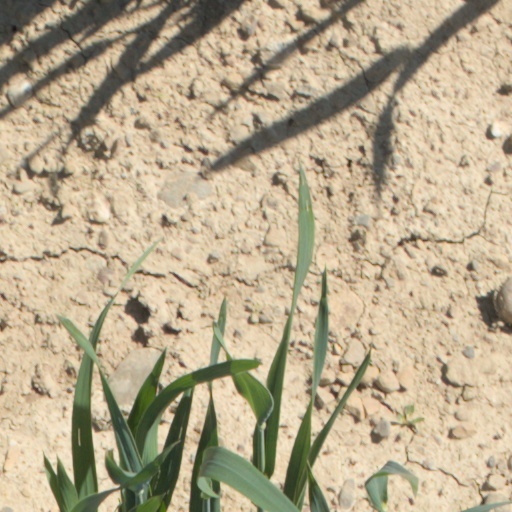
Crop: wheat